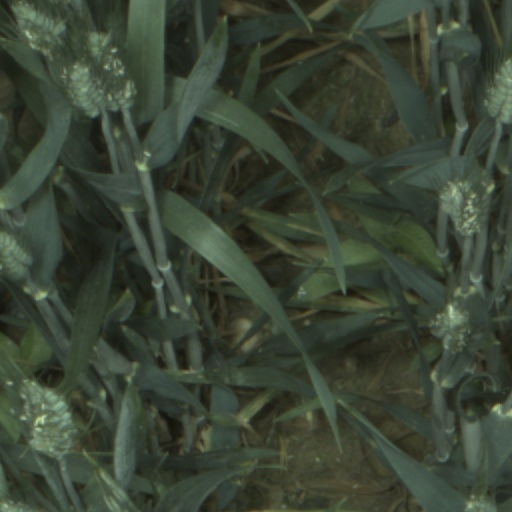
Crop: wheat